History of the Jews in Ukraine

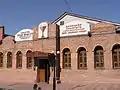
Building of the Donetsk synagogue, where a provocation against the Jewish community was organized in 2014

In contrast with the Bolshevik government's official policy of equality among citizens, antisemitism remained deeply entrenched in the political and social ideologies of the tsarist counterrevolutionaries, especially among paramilitary groups such as the Black Hundreds. These militias incited and organized pogroms against Russian Jews. The official slogan of the Black Hundreds was "Bei Zhidov," meaning 'Beat the Jews.' Thus, during the Russian Civil War that followed the 1917 Revolution, the Jews became a crucial site of the conflict between revolutionary Reds and counterrevolutionary Whites, particularly in the contested territory of Ukraine. The Bolsheviks' official opposition to antisemitism—coupled with the prominence of Jews such as Leon Trotsky within the Bolshevik ranks—allowed the Christian nationalist movements of both the White Army and the emergent Ukrainian National Republic to link Ukrainian Jews to the despised communism. These connections, combined with the cultural tradition of antisemitism among Russian peasantry, provided ample justification for the Whites to attack Ukraine's Jewish population. Between 1918 and 1921, almost all of the approximately 2,000 pogroms carried out in Ukraine were organized by White Army forces. eyewitnesses reported hearing counterrevolutionary militia members expound slogans such as, "We beat the Yids, we beat the Commune", and "This is the answer to the Bolsheviks for the Red Terror." Recent studies hold that about 30,000 Jews were killed in these pogroms, while another 150,000 died from wounds sustained during the violence.